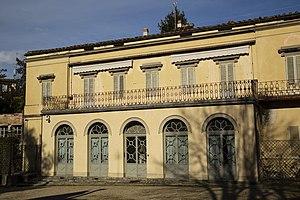
L'Istituto Nazionale di Studi Etruschi ed Italici est une institution fondée en 1925 pour la promotion de l'« étruscologie » dont le siège est à Florence, en Toscane, Italie.